Early history of Harar

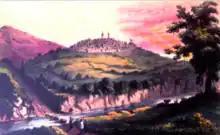
Harar and the surrounding countryside illustration by Sir Richard Francis Burton (1856).

In 1647, Emirate of Harar was established when Harari people refused to accept Imam Umar Din as their ruler after broke up from Aussa Sultanate to form their own state under Ali ibn Da'ud. The emirate persisted under sovereign until Egyptian invasion in 1874, and the British take over of Egypt, ultimately under Hewett Treaty, the Emirate ceded to the Ethiopian Empire in exchange of assistance against Mahdist Sudan. The Emirate eventually defeated at the Battle of Chelenqo in 1887 by Ethiopian armies guided under "Negus" Menelik II, incorporated to the Ethiopian Empire.